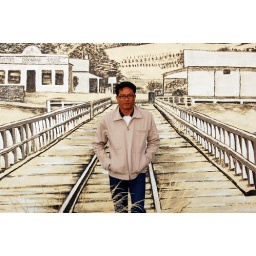
Its a wall painting on the side of a building by the sea ...